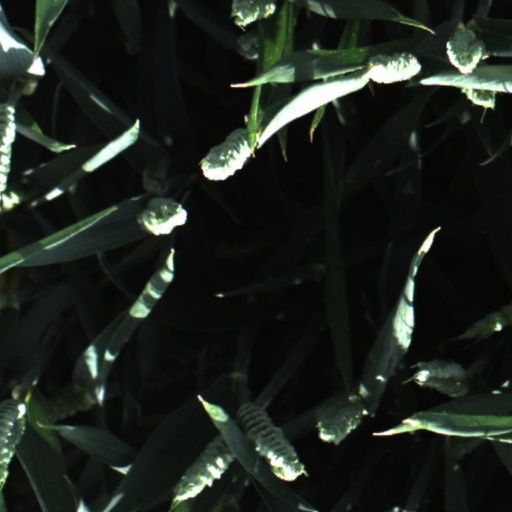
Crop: wheat